Longwood trolleybus turntable

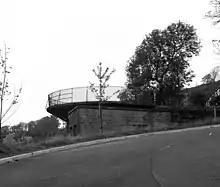
The turntable seen from below

The Longwood trolleybus turntable formed part of the Huddersfield trolleybus system, which served the market town of Huddersfield, in West Yorkshire, England.